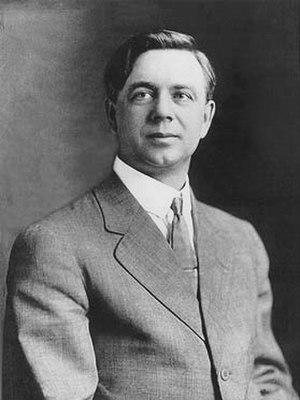
Publiée par la Chautauqua Manager's Association de Chicago en 1915.
William Samuel Sadler était un psychiatre américain et enseignant au séminaire McCormick Theological. Durant plus de soixante ans, il a pratiqué la médecine à Chicago, dont trente-trois ans associé avec sa femme, Lena Kellogg.